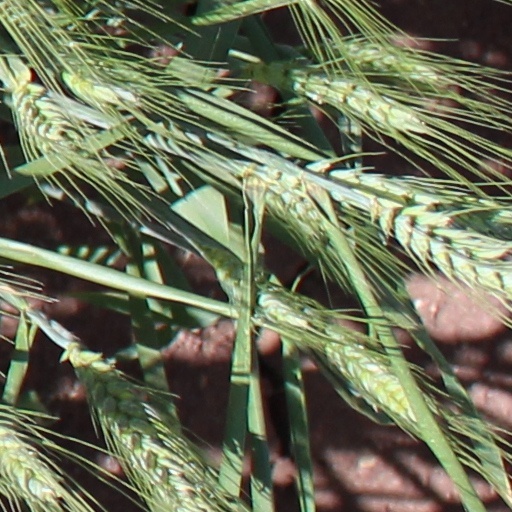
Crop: wheat